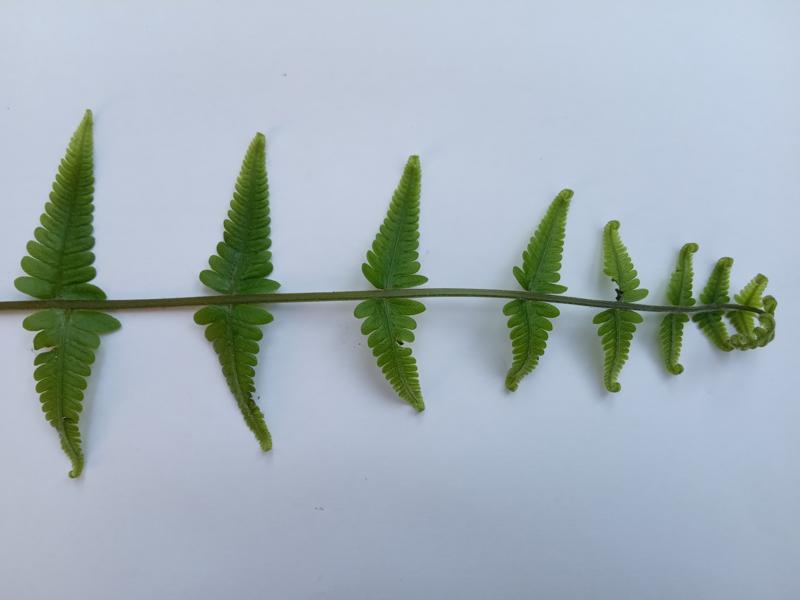
Weed species: Pteris vittata